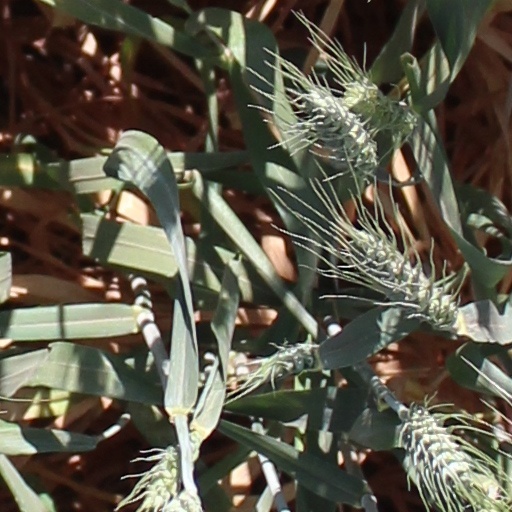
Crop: wheat